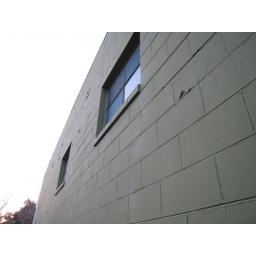
Blue windows in a green building